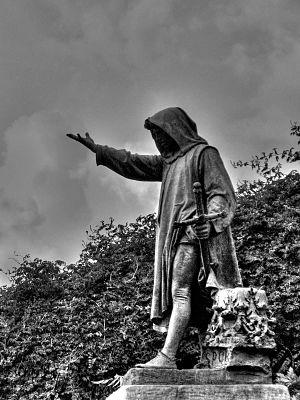
Cola di Rienzo, né sous le nom de Nicola di Lorenzo Gabrini est un notaire et homme d'État de l'Italie médiévale. Wagner, voyant en lui un restaurateur de la république romaine, lui dédia un opéra : Rienzi.